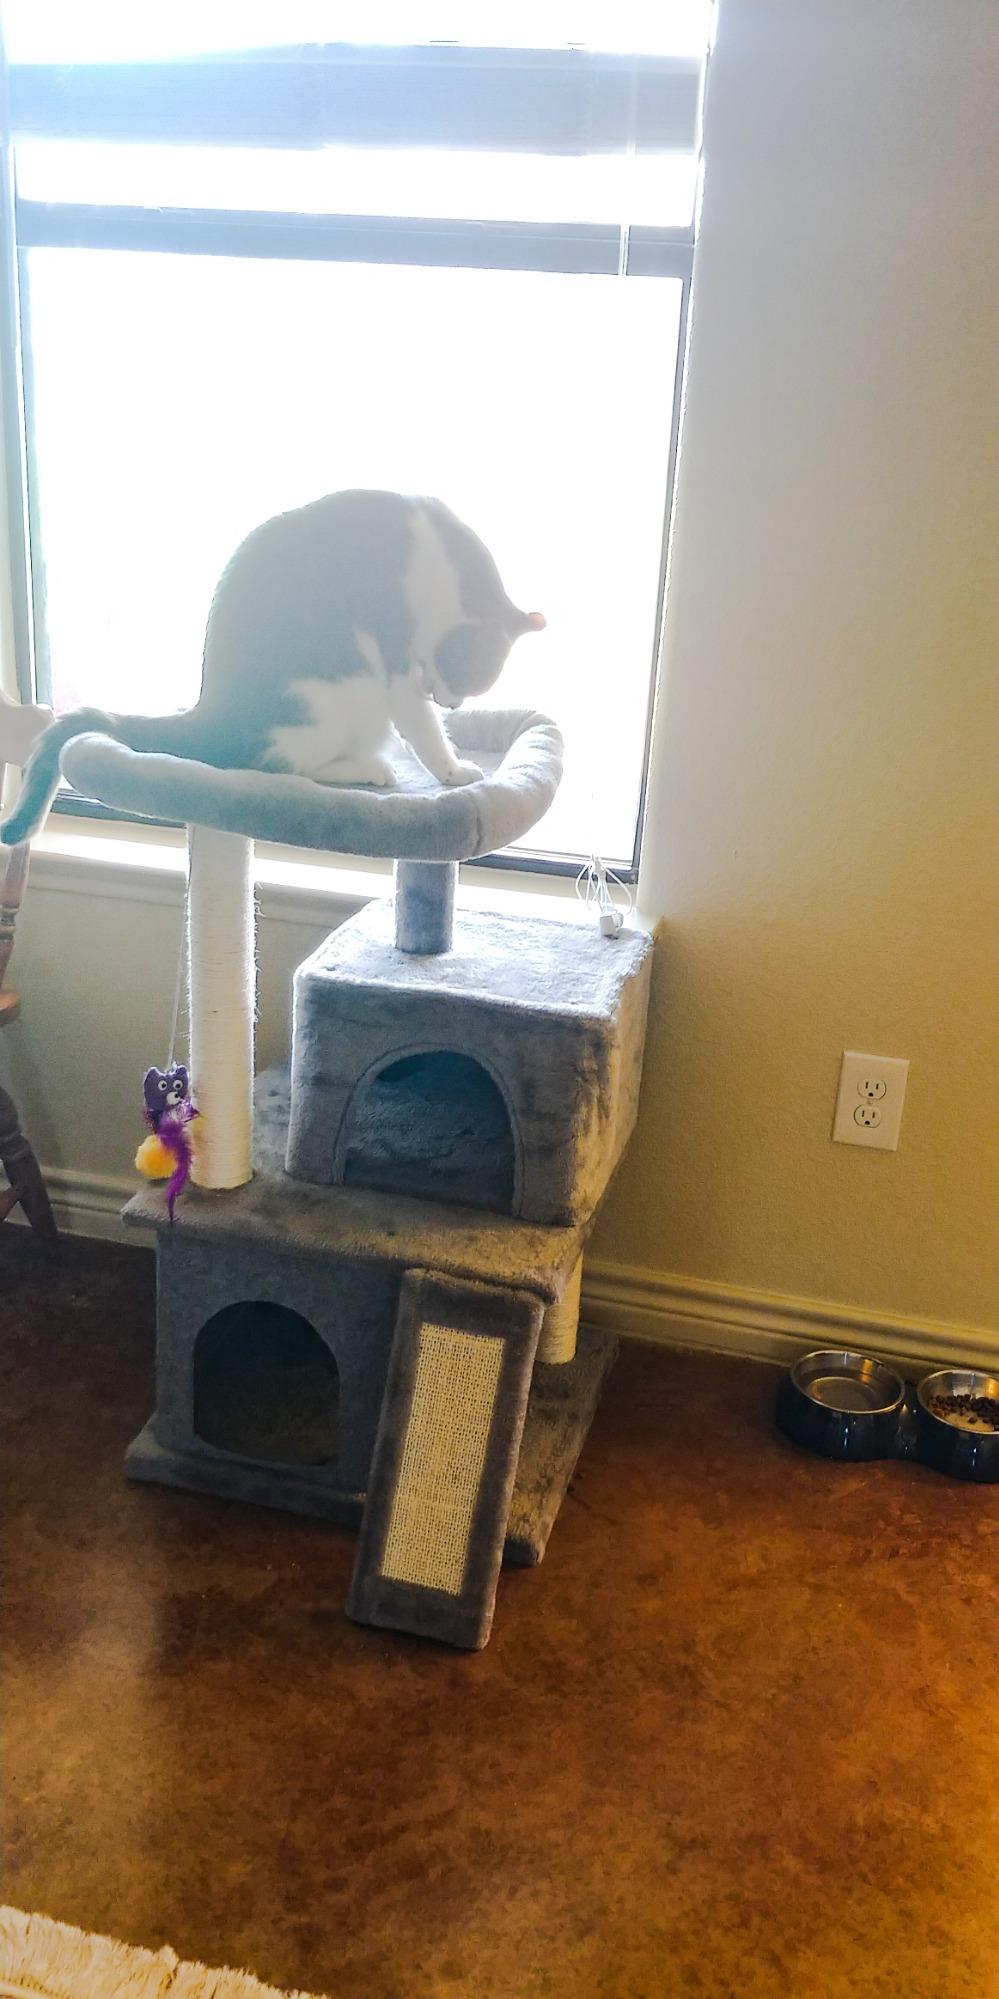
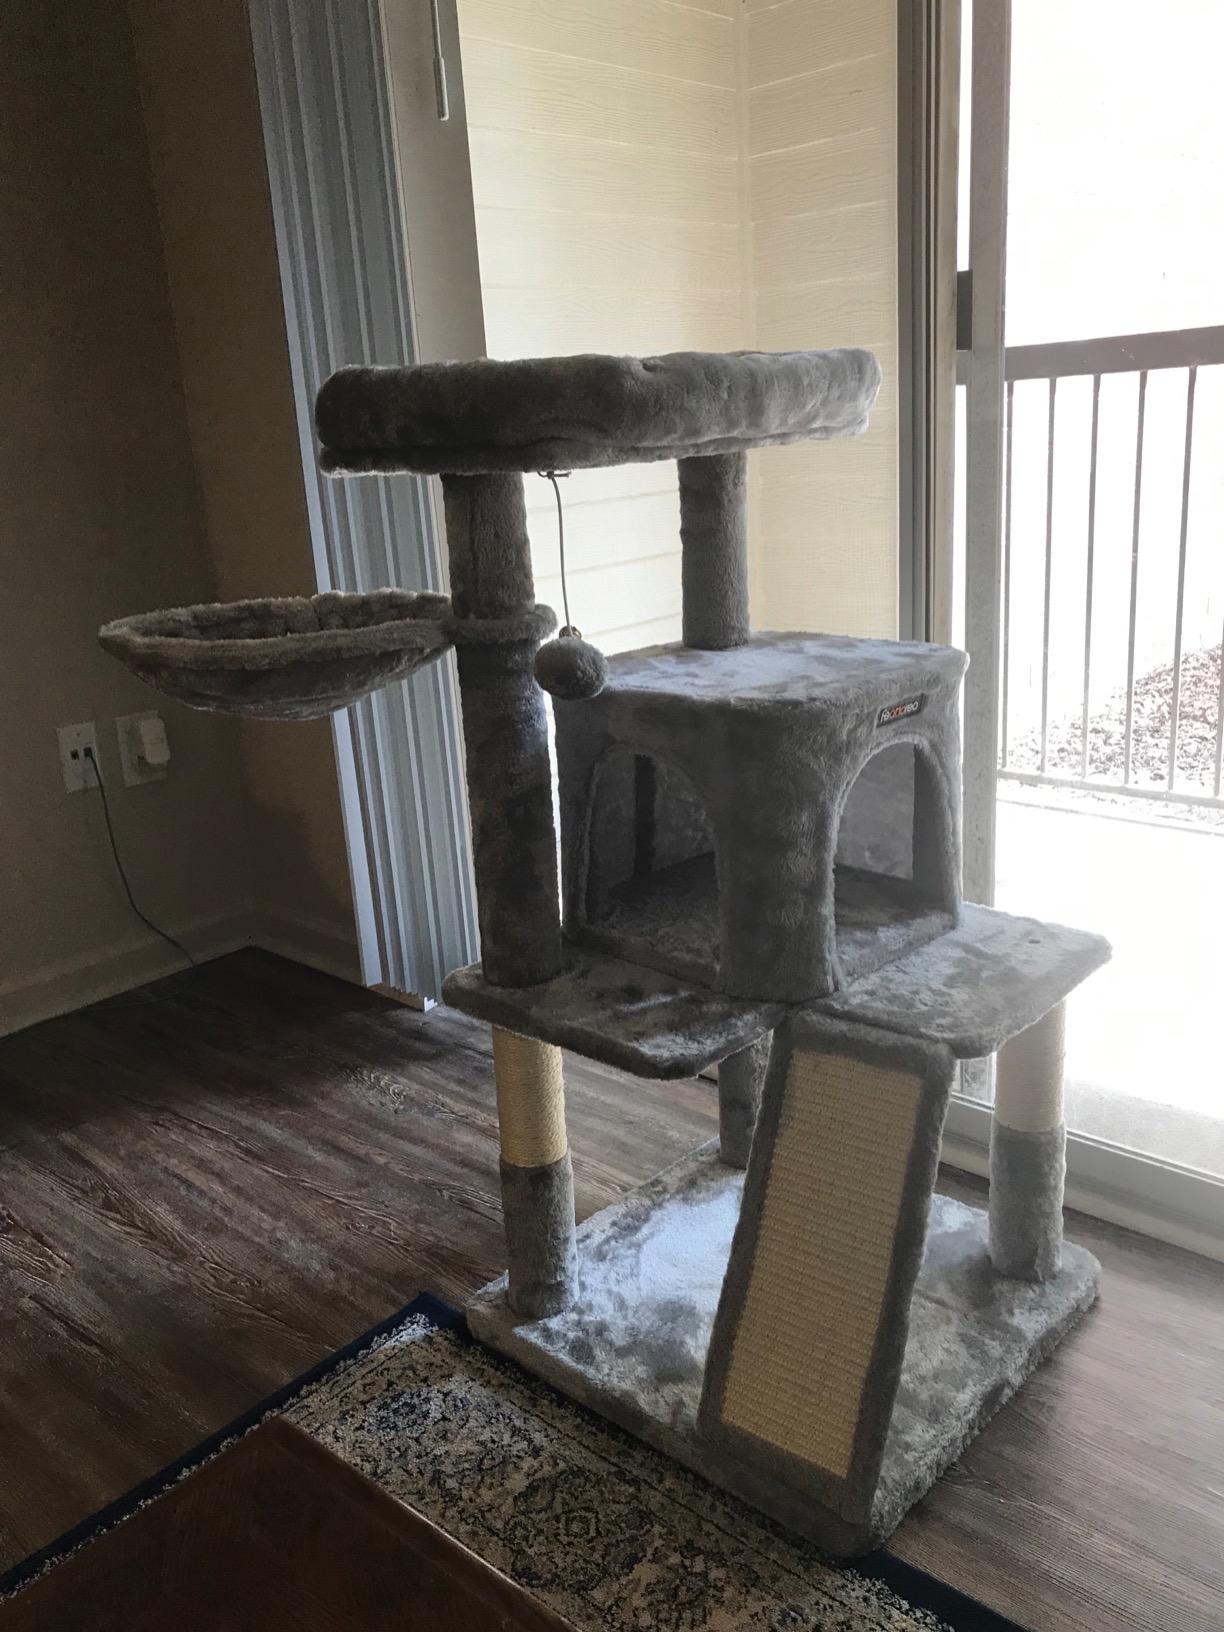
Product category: items_cat tree
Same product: no